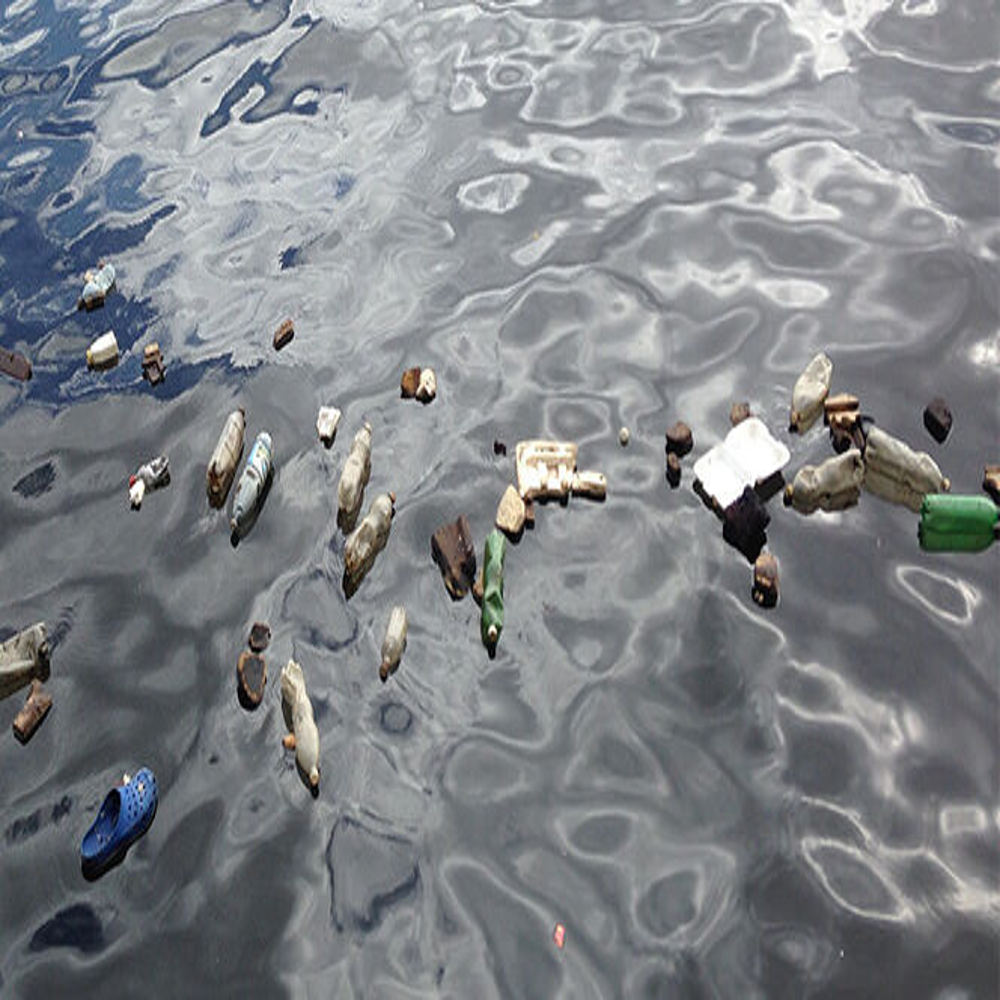
Body of water present: yes
Land polluted: no
Water polluted: yes
Pollution percentage: 100%